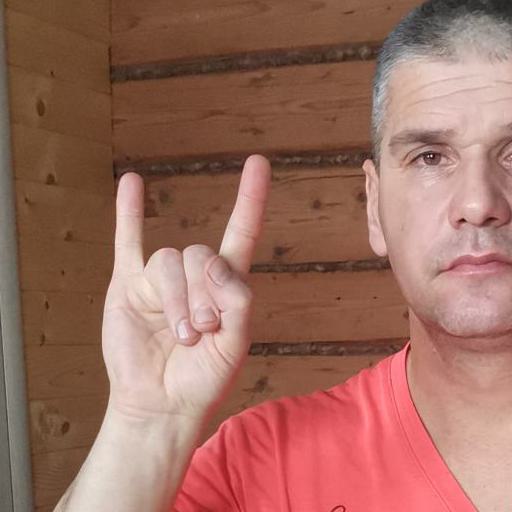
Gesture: rock